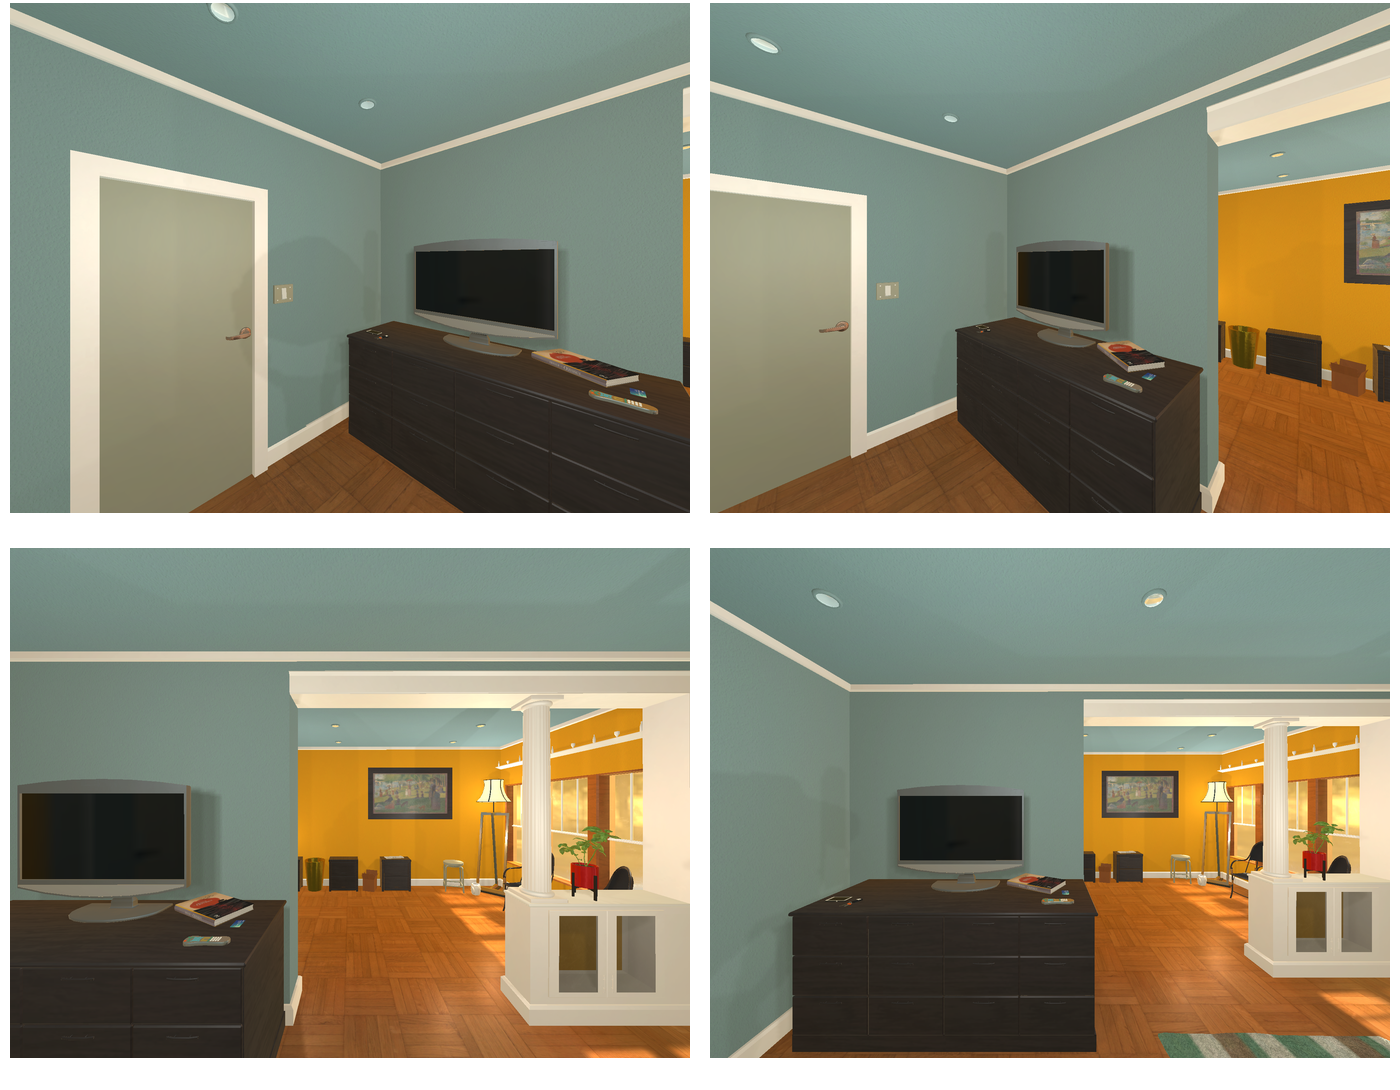Task instruction: Turn on the television.
Answer: {"task_instruction": "Turn on the television.", "nodes": ["remote control", "tv"], "edges": [{"functional_relationship": "control", "object1": "remote control", "object2": "tv", "spatial_relations": ["right_of", "lower_than", "in_front_of"], "is_touching": false}], "action_type": "press", "function_type": "device_control"}